2020–2023 Minneapolis–Saint Paul racial unrest

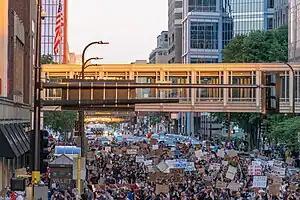
Protesters march in downtown Minneapolis on May 28, 2020, three days after the murder of George Floyd.

In the early 2020s, the Minneapolis–Saint Paul metropolitan area in the U.S. state of Minnesota experienced a wave of civil unrest, comprising peaceful demonstrations and riots, against systemic racism toward black Americans, notably in the form of police violence. A number of events occurred, beginning soon after the murder of George Floyd, an unarmed black man, by a white Minneapolis police officer on May 25, 2020. "National Public Radio" characterized the events as cultural reckoning on topics of racial injustice.